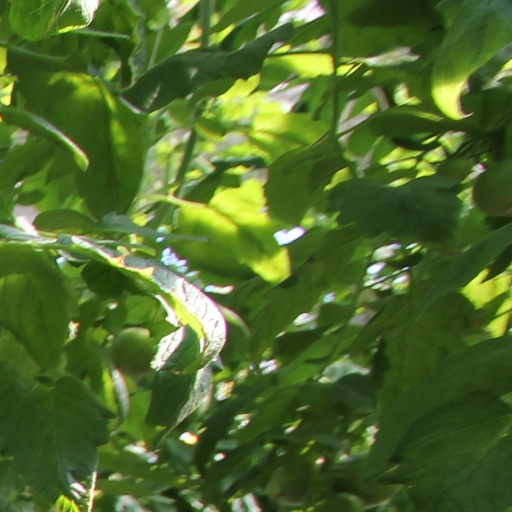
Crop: tomato